Judge Isaac C. Parker Federal Building

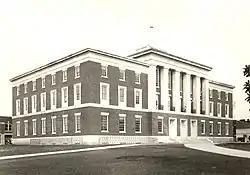

The Judge Isaac C. Parker Federal Building, also known as the Fort Smith U.S. Post Office and Courthouse, in Fort Smith, Arkansas, was built in 1937 in Classical Revival style. It served historically as a courthouse of the United States District Court for the Western District of Arkansas, and as a post office. It was renamed in 1996 for the famous "hanging judge" Isaac C. Parker, and was listed on the National Register of Historic Places in 1999.